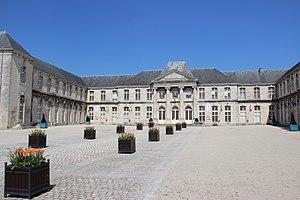
Façade avant du château
Le château de Commercy est situé à Commercy dans le département de la Meuse, autrefois chef-lieu d'une principauté souveraine qui échut à Charles-Henri, comte de Vaudémont, fils légitimé du duc Charles IV de Lorraine.